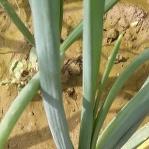
Crop: Onion
Condition: healthy-leaf